Meir Ariel

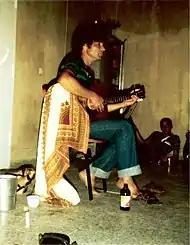
A '70s-era Meir Ariel performance

Ariel was born on the Fast of Esther in 1942 and grew up in Kibbutz Mishmarot. The son of Guda and Alexander (Sasha) Ariel (Bashmashnikov), the youngest son after two daughters. His father was one of the founders of Kibbutz, an educator, and the manager of the school Ariel attended.